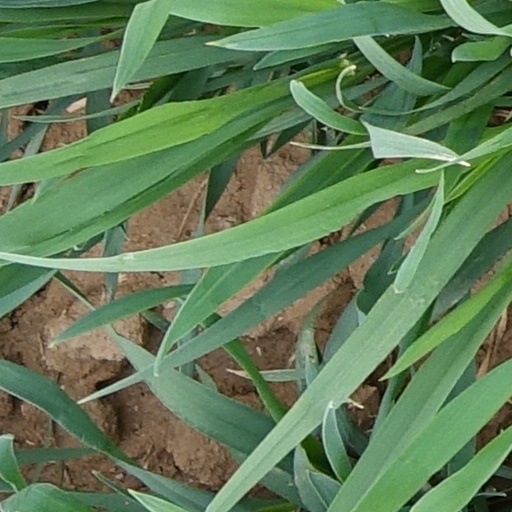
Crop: wheat